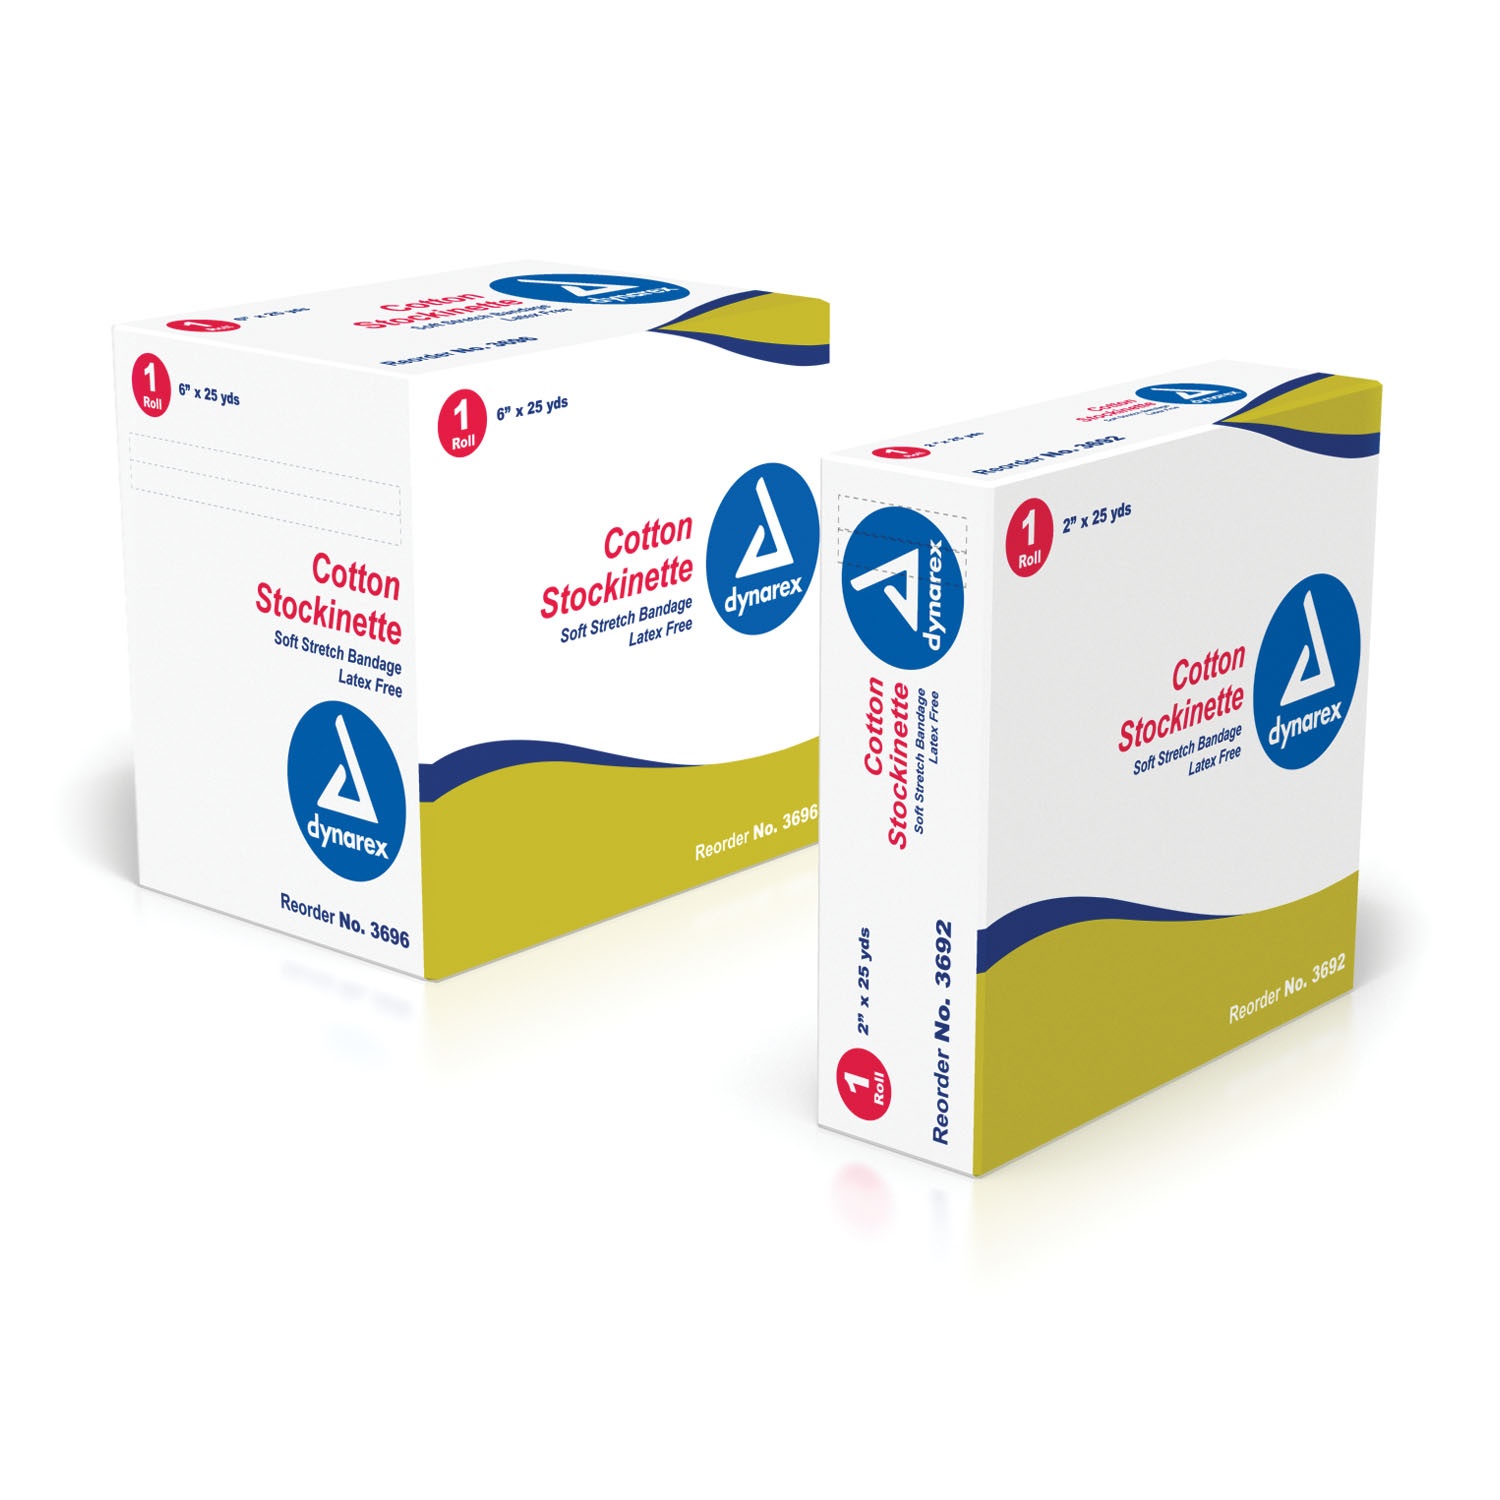
WARTENBERG PINWHEEL, 7½", STAINLESS STEEL HANDLE, TEXTURED GRIP, ROTATING SPUR, SOLD AS EACH AMERICAN 10
Wartenberg Pinwheel, 7½", Stainless Steel Handle, Textured Grip, Rotating Spur, Sold As Each American 10 Adc Neurological Hammers Adc Neurological Hammers Four Of The Most Popular Hammers For Diagnosis Of Neurological Function. Wartenberg Pinwheel, 7½", Stainless Steel Handle, Textured Grip, Rotating Spur Sku: Ndc-10105372_Ea Mfgr Sku: 10 Item Id: 10105372 Mfgr Id: 29 Item Code:
Brand: American Diagnostic Corporation
Category: Business & Industrial > Medical > Medical Equipment > Medical Reflex Hammers & Tuning Forks > Buck Hammers